Olongapo

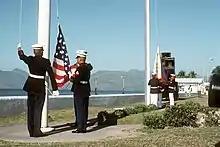
The U.S. flag is lowered and Philippine flag is raised during turnover of Naval Station Subic Bay.

Olongapo surged to national prominence during the incumbency of Mayor Richard Gordon, who, like his father before him, was against the departure of US military forces, yet lobbied for the turnover of the facility and its conversion into a freeport in 1992. Gordon spearheaded a volunteerism strategy to return an ailing economy to prosperity after Mount Pinatubo's eruption and the withdrawal of US forces. The strategy worked across all demographics and involved a strong corps of 8,000 volunteers who protected and preserved the abandoned base facilities from poachers. Gordon complemented this with an aggressive advocacy campaign to convert the area into a protected area and industrial zone. Later, he launched an aggressive international investment promotion which resulted in the accelerating the development of a prime industrial and tourism zone in the country, the Subic Bay Freeport Zone (SBFZ).